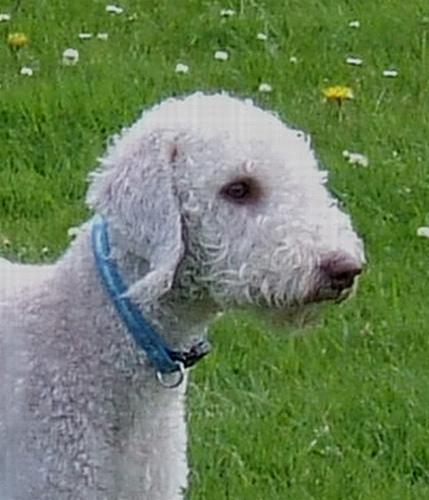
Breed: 214-n000033-Bedlington_terrier